VAW-112

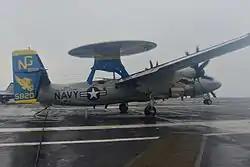
VAW-112 E-2C landing aboard in December 2014

Upon returning home, VAW-112 completed training to transition to the Mission Computer Upgrade and Advanced Controller-Indicator Set (MCU/ACIS) Navigation Upgrade version of the E-2C Plus. This new version of the Hawkeye featured new display scopes and interfaces for aircraft controllers and mission commanders, along with a new, more powerful mission computer. In addition, the aircraft's navigation system is significantly more reliable.